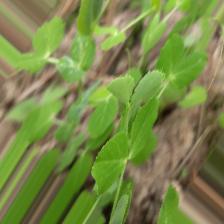
Label: Powdery Mildew